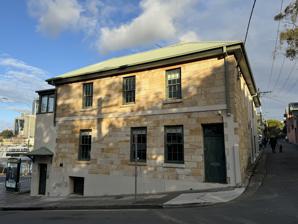
Building: Shipwright's Arms Hotel
Country: Australia
Year built: 1844
Historic pub in New South Wales, Australia Not to be confused with Shipwrights Arms Inn . Shipwright's Arms Former Shipwright's Arms in 2024 Former names Dolphin Hotel General information Status Completed Type Australian pub (former) Luxury apartments (current) Location 10 Darling Street, Balmain East , New South Wales Country Australia Coordinates 33°51′26″S 151°11′44″E / 33.857243°S 151.195477°E / -33.857243; 151.195477 The Shipwright's Arms is an historic de-licensed pub located in Balmain East , a suburb in the inner west region of Sydney , in the state of New South Wales , Australia. The former pub looks out across Sydney Harbour to the Sydney Harbour Bridge and currently houses luxury apartments . History As one of the first licensed establishments in Balmain, it was built by shipwright John Bell in 1841. In 1844 it was named the Dolphin Hotel when it was leased to publican William Walker, a former convict who had been transported from Birmingham, England at the age of 16 on 24 May 1827. It was claimed back in 1846 by John Bell and renamed The Shipwright's Arms. It was owned by Bell and his successors as owner of the adjacent Fenwick & Co Boat Store until sold to Miller's Brewery in 1950. Although numbered as 10 Darling Street, it is effectively the first building in Balmain's main thoroughfare, and one of only a few waterside establishments. A former favourite haunt of watermen and surreptitious after-hours drinkers, its license was transferred to Miller's Hotel in Manly Vale in 1965. References